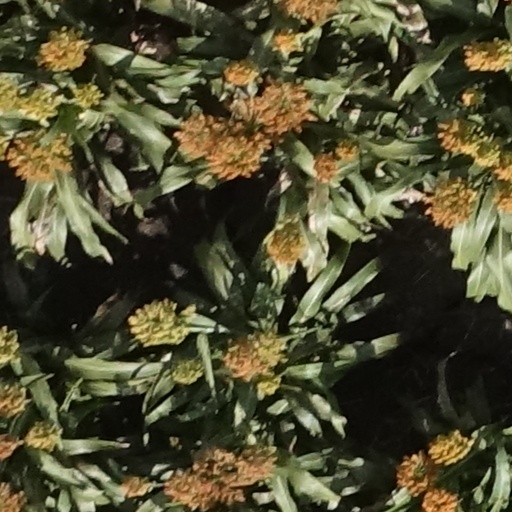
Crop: sorghum